Frank Travis

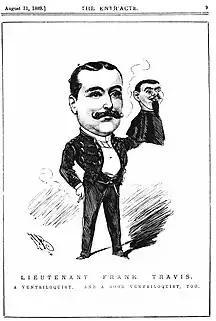

Frank Travis was born 18 January 1854 in Scarborough, North Yorkshire. The eldest of four children, he began working for his father Jeremiah Thackeray as a tailor. Members of the Primitive Methodist Church, his mother Mary Thackeray (née Knaggs) was a preacher.